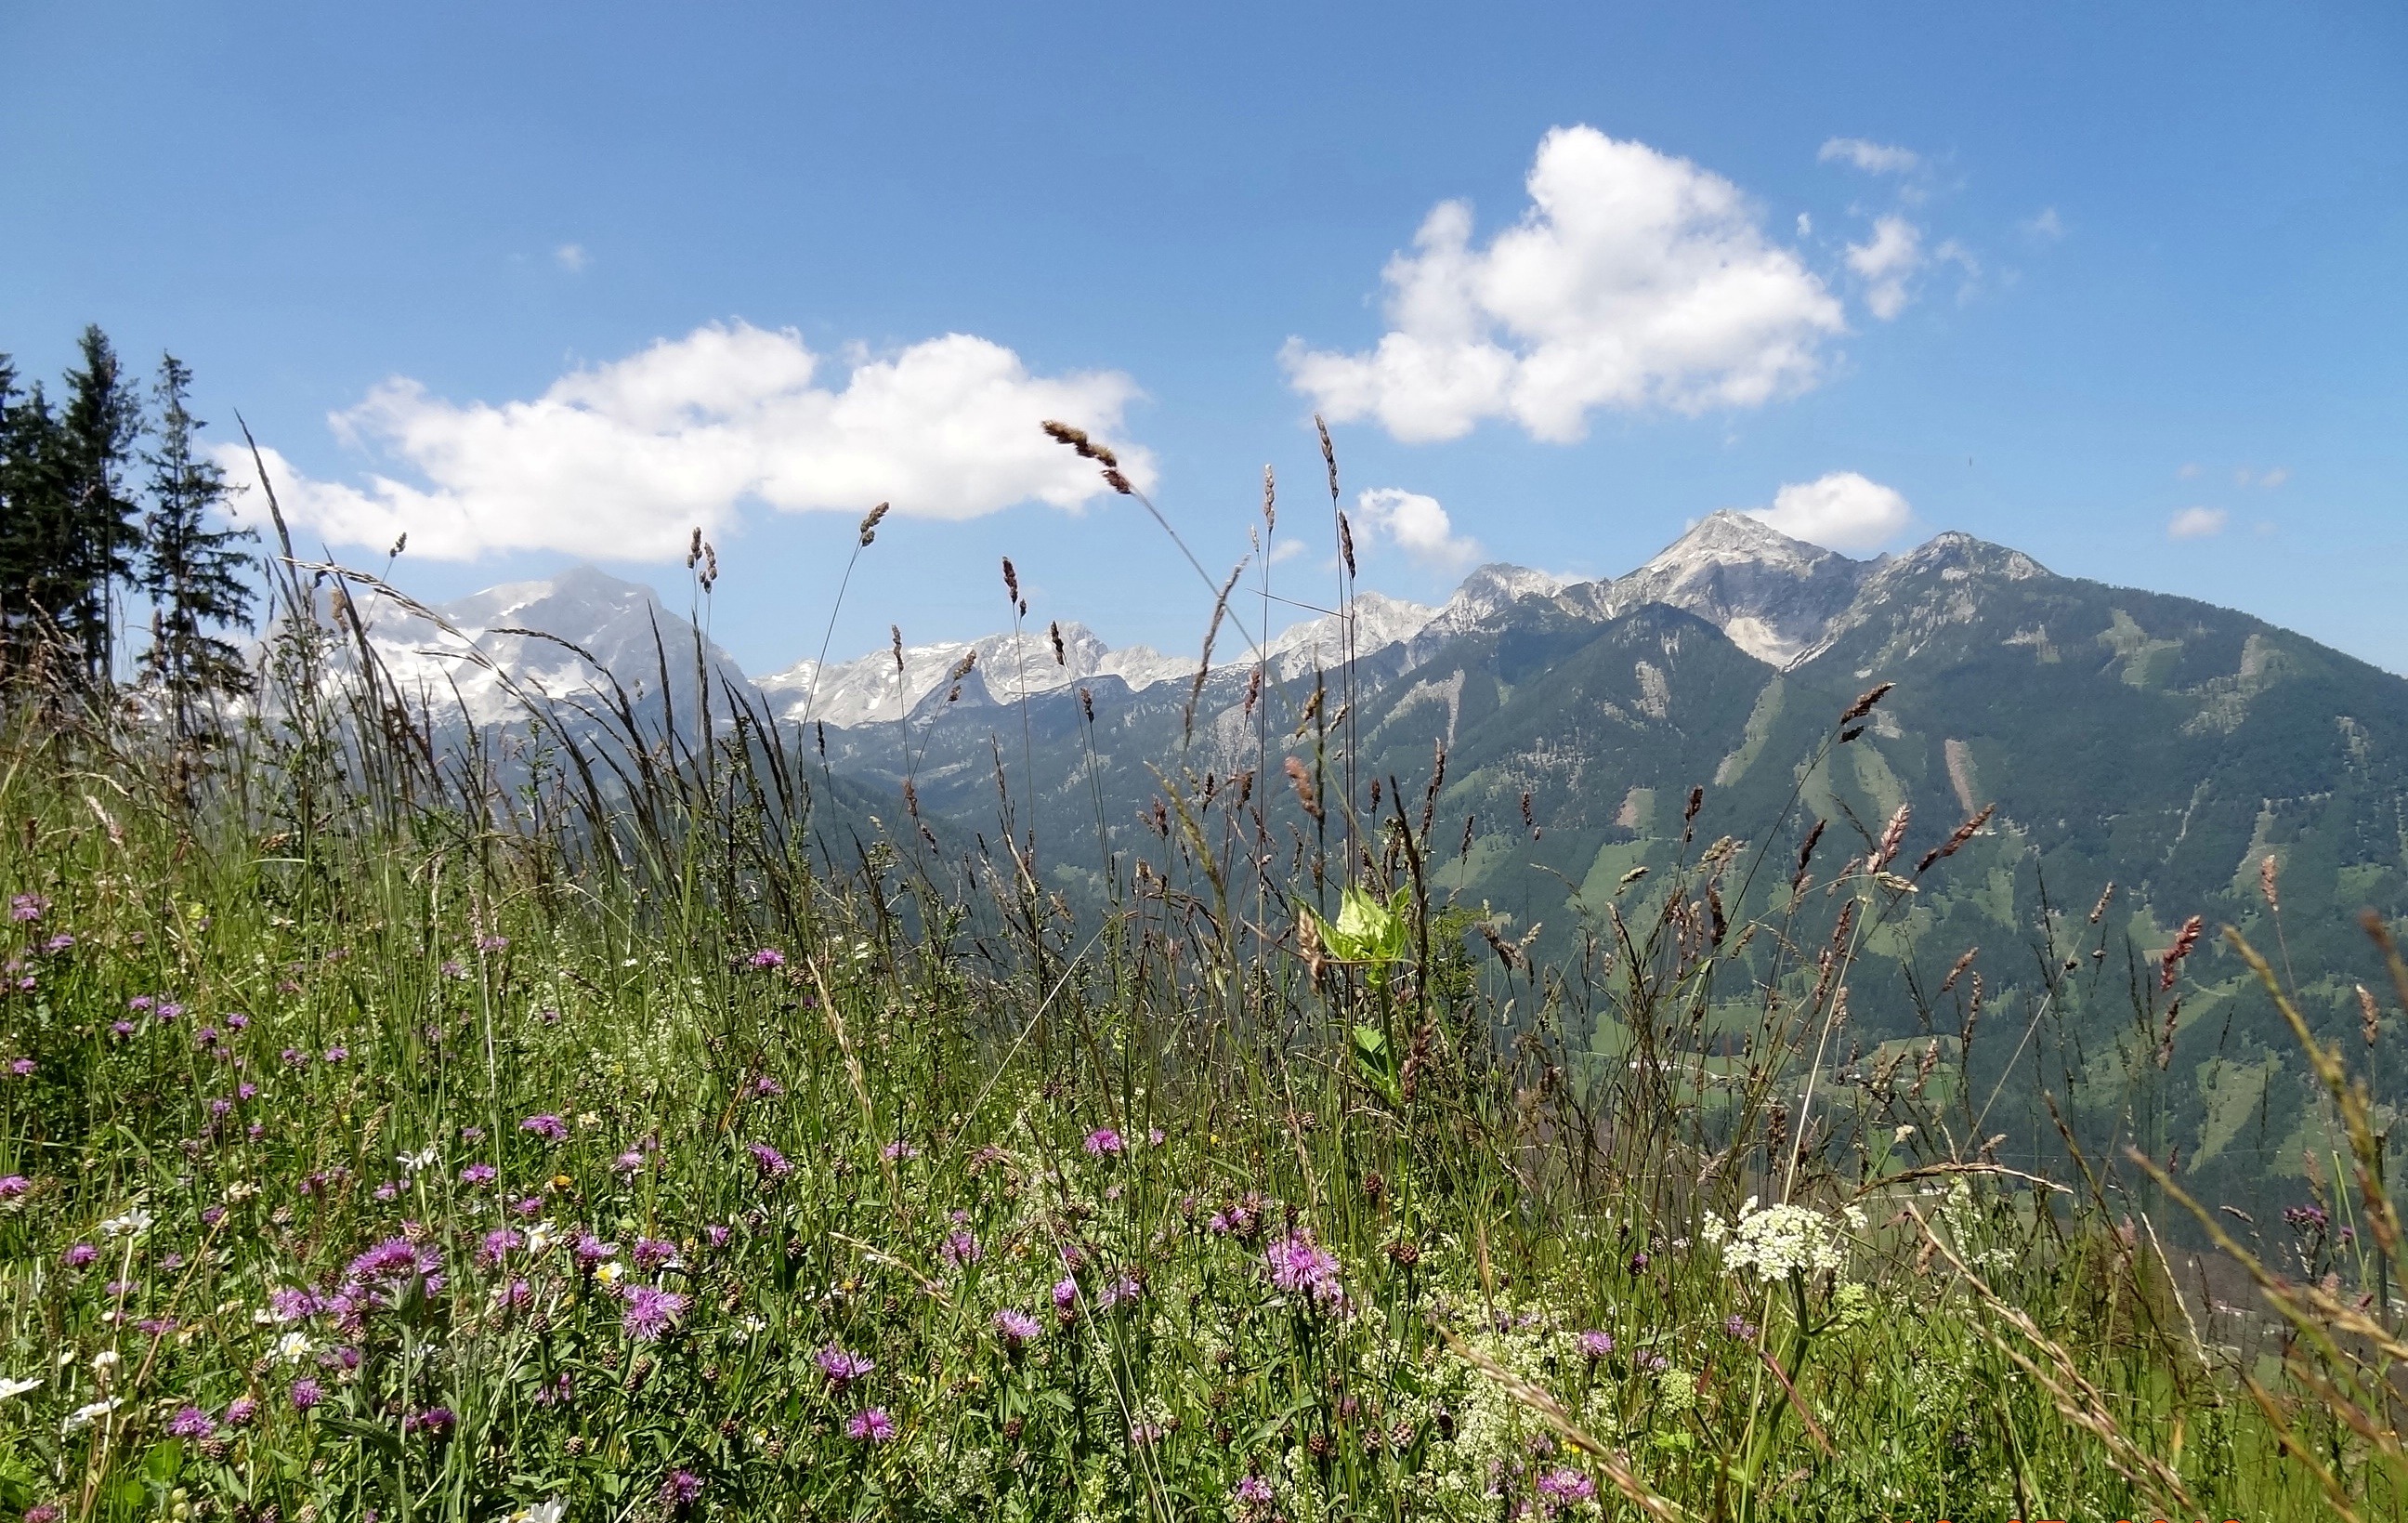
landscape, nature, grass, wilderness, walking, mountain, trail, meadow, prairie, hill, flower, adventure, valley, mountain range, panorama, summer, travel, holiday, flora, ridge, wildflower, mountains, grassland, plateau, habitat, ecosystem, steppe, landform, upper austria, panoramic views, natural environment, geographical feature, mountainous landforms, h ss panoramastra e